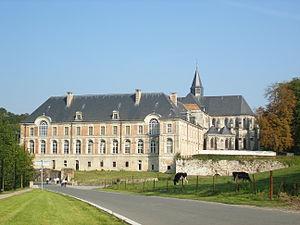
Abbaye de Saint-Michel en Thiérache - Vue Générale